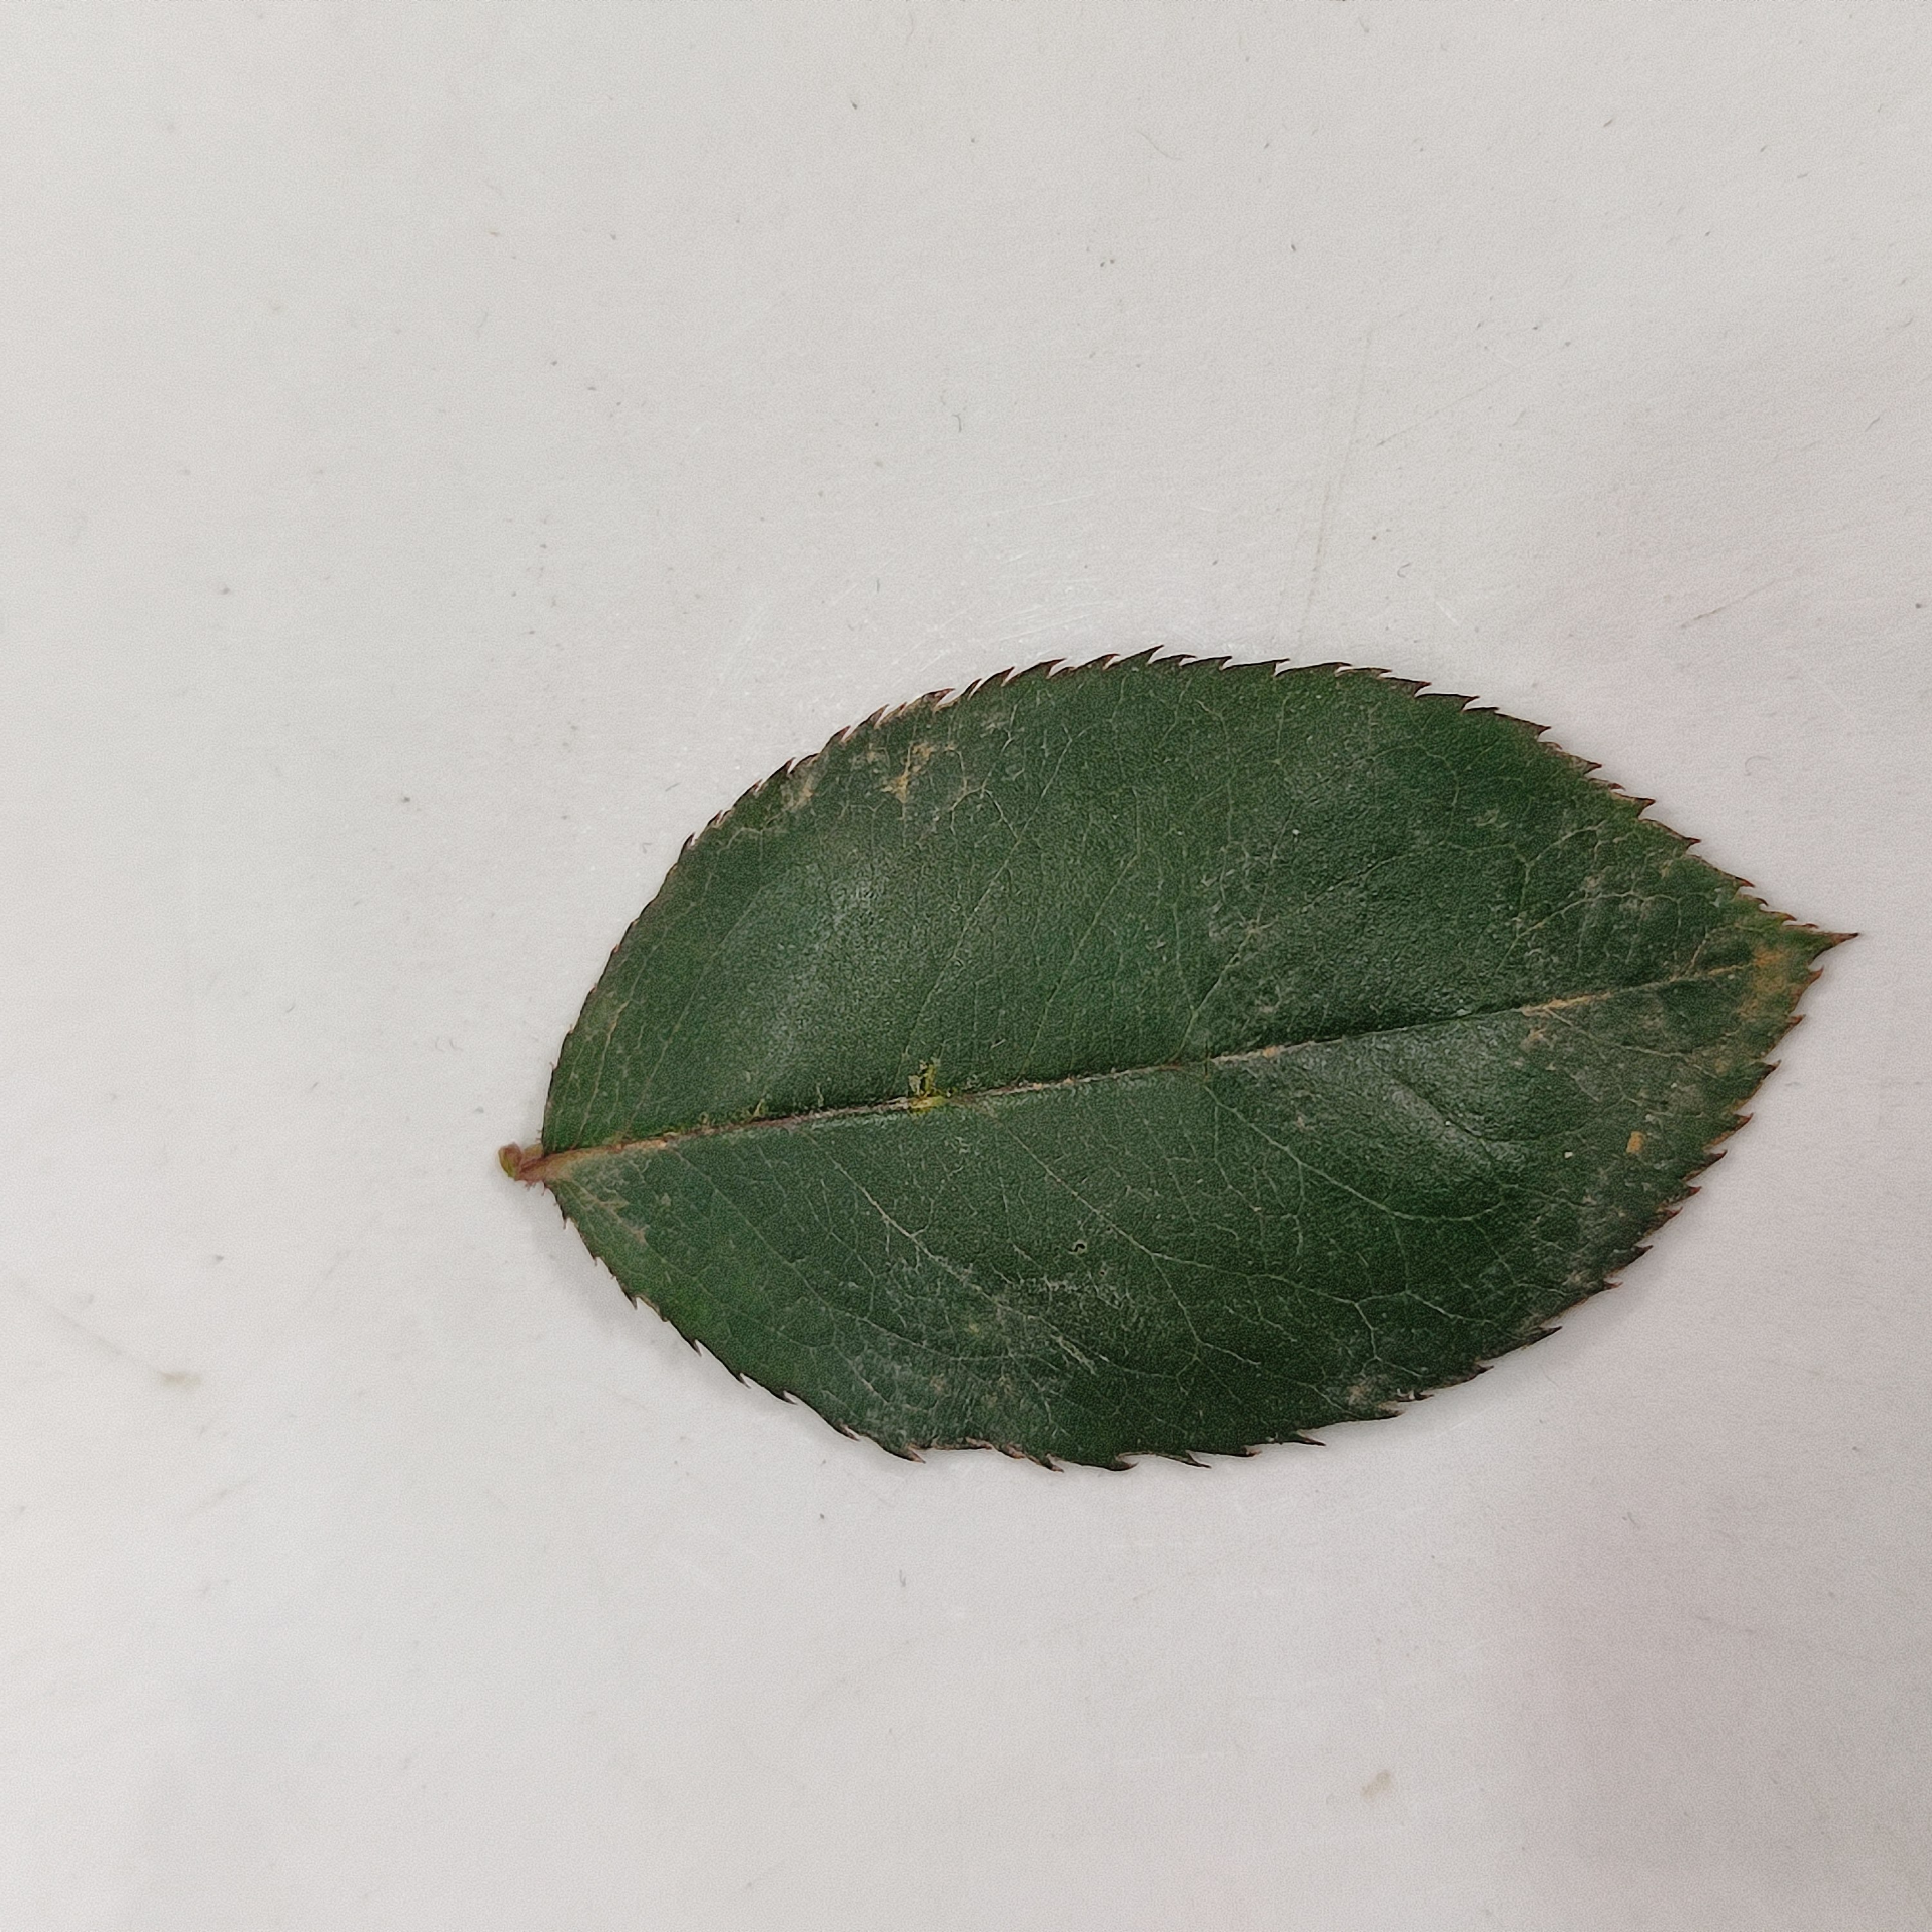
Label: Healthy Leaf